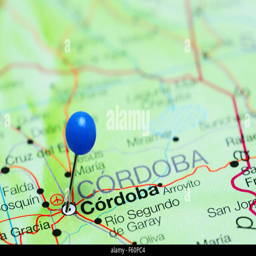
a city pinned on a map